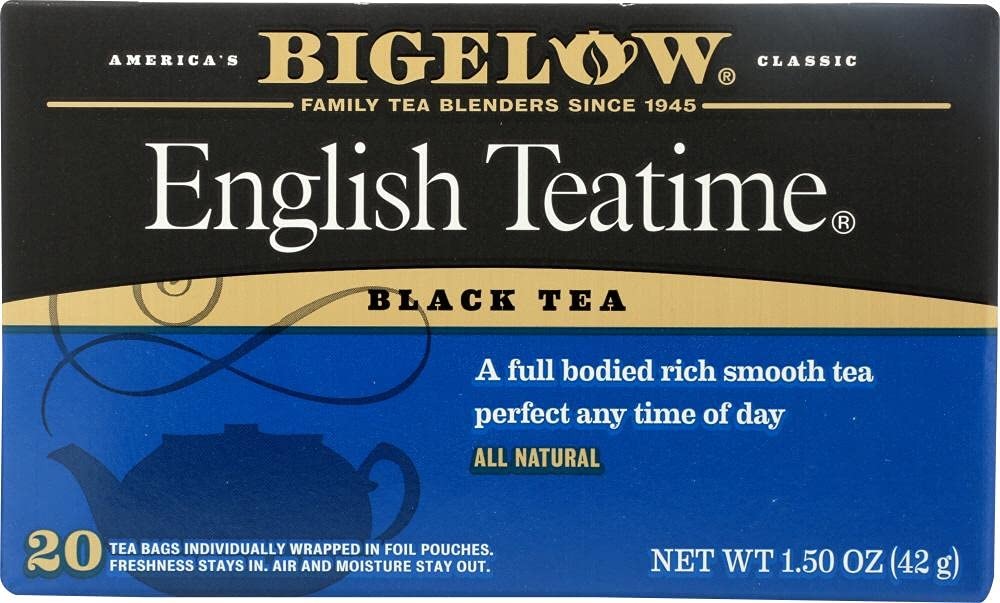
Item Name: Bigelow Tea English Teatime Black Tea - 20 Tea Bags2
Value: 20.0
Unit: Count

Price: 7.075